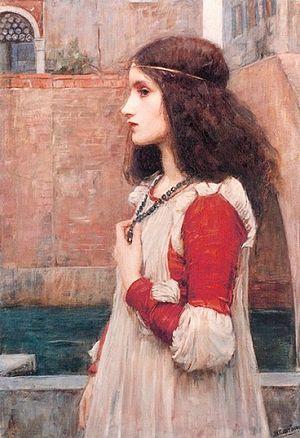
Juliette, est un prénom féminin, fêté le 30 juillet.